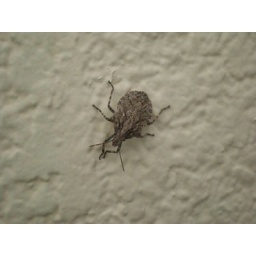
A weird bug on the wall in the room with the cats that Nick found this morning.